Pentax K-mount

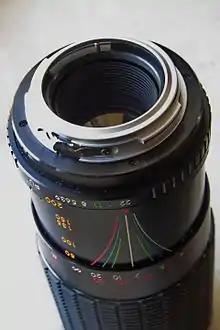
M42 lens (Beroflex) with Pentax K-mount adapter

Pentax supplies adapters to fit M42 screw-mount lenses, as do several third-party manufacturers. The M42 screw-mount system was used by Pentax prior to the introduction of the K-mount. Pentax designed the K-mount wide enough to allow an adapter to fit between the M42 thread and the K bayonet. They also kept the same flange focal distance (also called registration distance or register) as the M42 screw-mount, so that M42 lenses focus correctly using the correct adapter (such as Pentax original or Bower). There are however other third-party adapters that add to the flange focal distance so that one loses the ability to focus to infinity. The loss of infinity-focus may not be significant in macro or close-up photography.